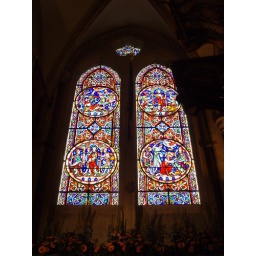
Stained glass window in Chichester cathedral. Taken at the Festival of Flowers. (P5290660)